Elections in the United Kingdom

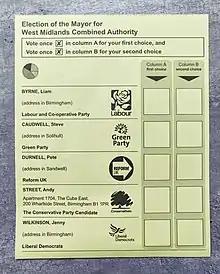
Ballot used at the 2021 West Midlands Mayoral election. The voter was allowed to choose a first and second preference option.

Elections to the National Assembly for Wales were held every four years from 1999; this was increased to five years following the Wales Act 2014 for the 2016 election, originally scheduled for 2015 but moved to avoid a clash with the 2015 UK Parliament general election. The elections elected Members of the National Assembly for Wales (AMs). Following the passage of the Senedd and Elections (Wales) Act 2020, the Assembly was renamed (in English formally "Welsh Parliament"), and elections from 2021 elect Members of the Senedd (MSs).